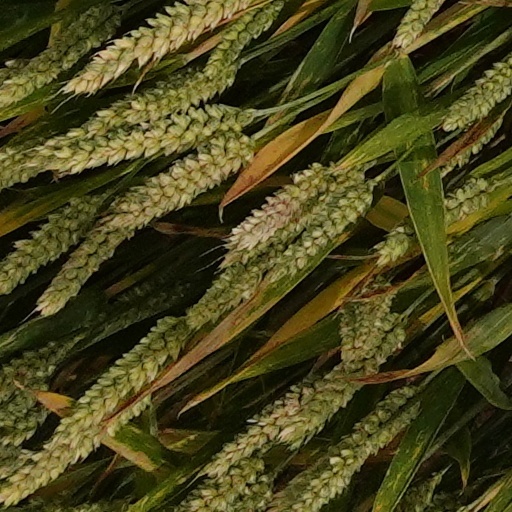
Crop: wheat